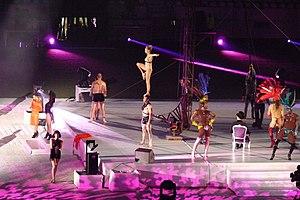
Cérémonie d'ouverture des 10ème Gay Games à Paris, stade Jean-Bouin.
La dixième édition des Gay Games, Jeux mondiaux de la diversité, a eu lieu du 4 au 12 août 2018 à Paris notamment. C'était la première fois qu'ils se déroulaient dans une ville francophone. Le nom officiel était « Paris 2018 Gay Games 10 All equal ».